Demi-Gods and Semi-Devils (2003 TV series)

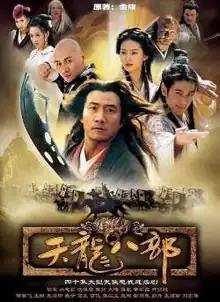
Poster

Demi-Gods and Semi-Devils is a Chinese television series adapted from Louis Cha's novel of the same title. It was first aired in China on CCTV on 22 December 2003.